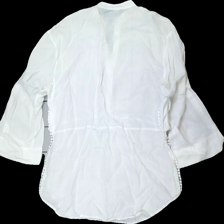
View: back
Type: Blouse
Category: Ladies
Brand: Zara
Colors: White
Material: 100% cotton
Cut: Regular
Size: S
Season: All
Stains: Minor
Damage location: bottom center
Damage 2: fläck
Damage 2 location: middle center
Price range: <50
Recommended usage: Export
Description: vit blus med fläck fram